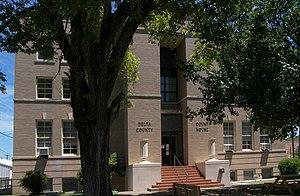
La ville de Cooper est le siège du comté de Delta, dans l’État du Texas, aux États-Unis. Sa population s’élevait à 1 969 habitants lors du recensement de 2010, estimée à 1 957 habitants en 2016.